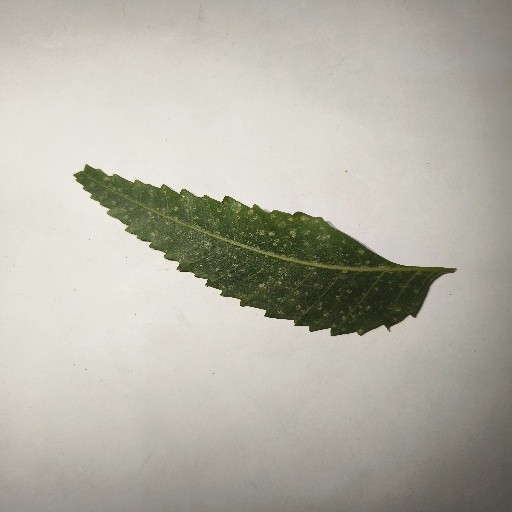
Species: Neem
Leaf condition: Powdery Mildew